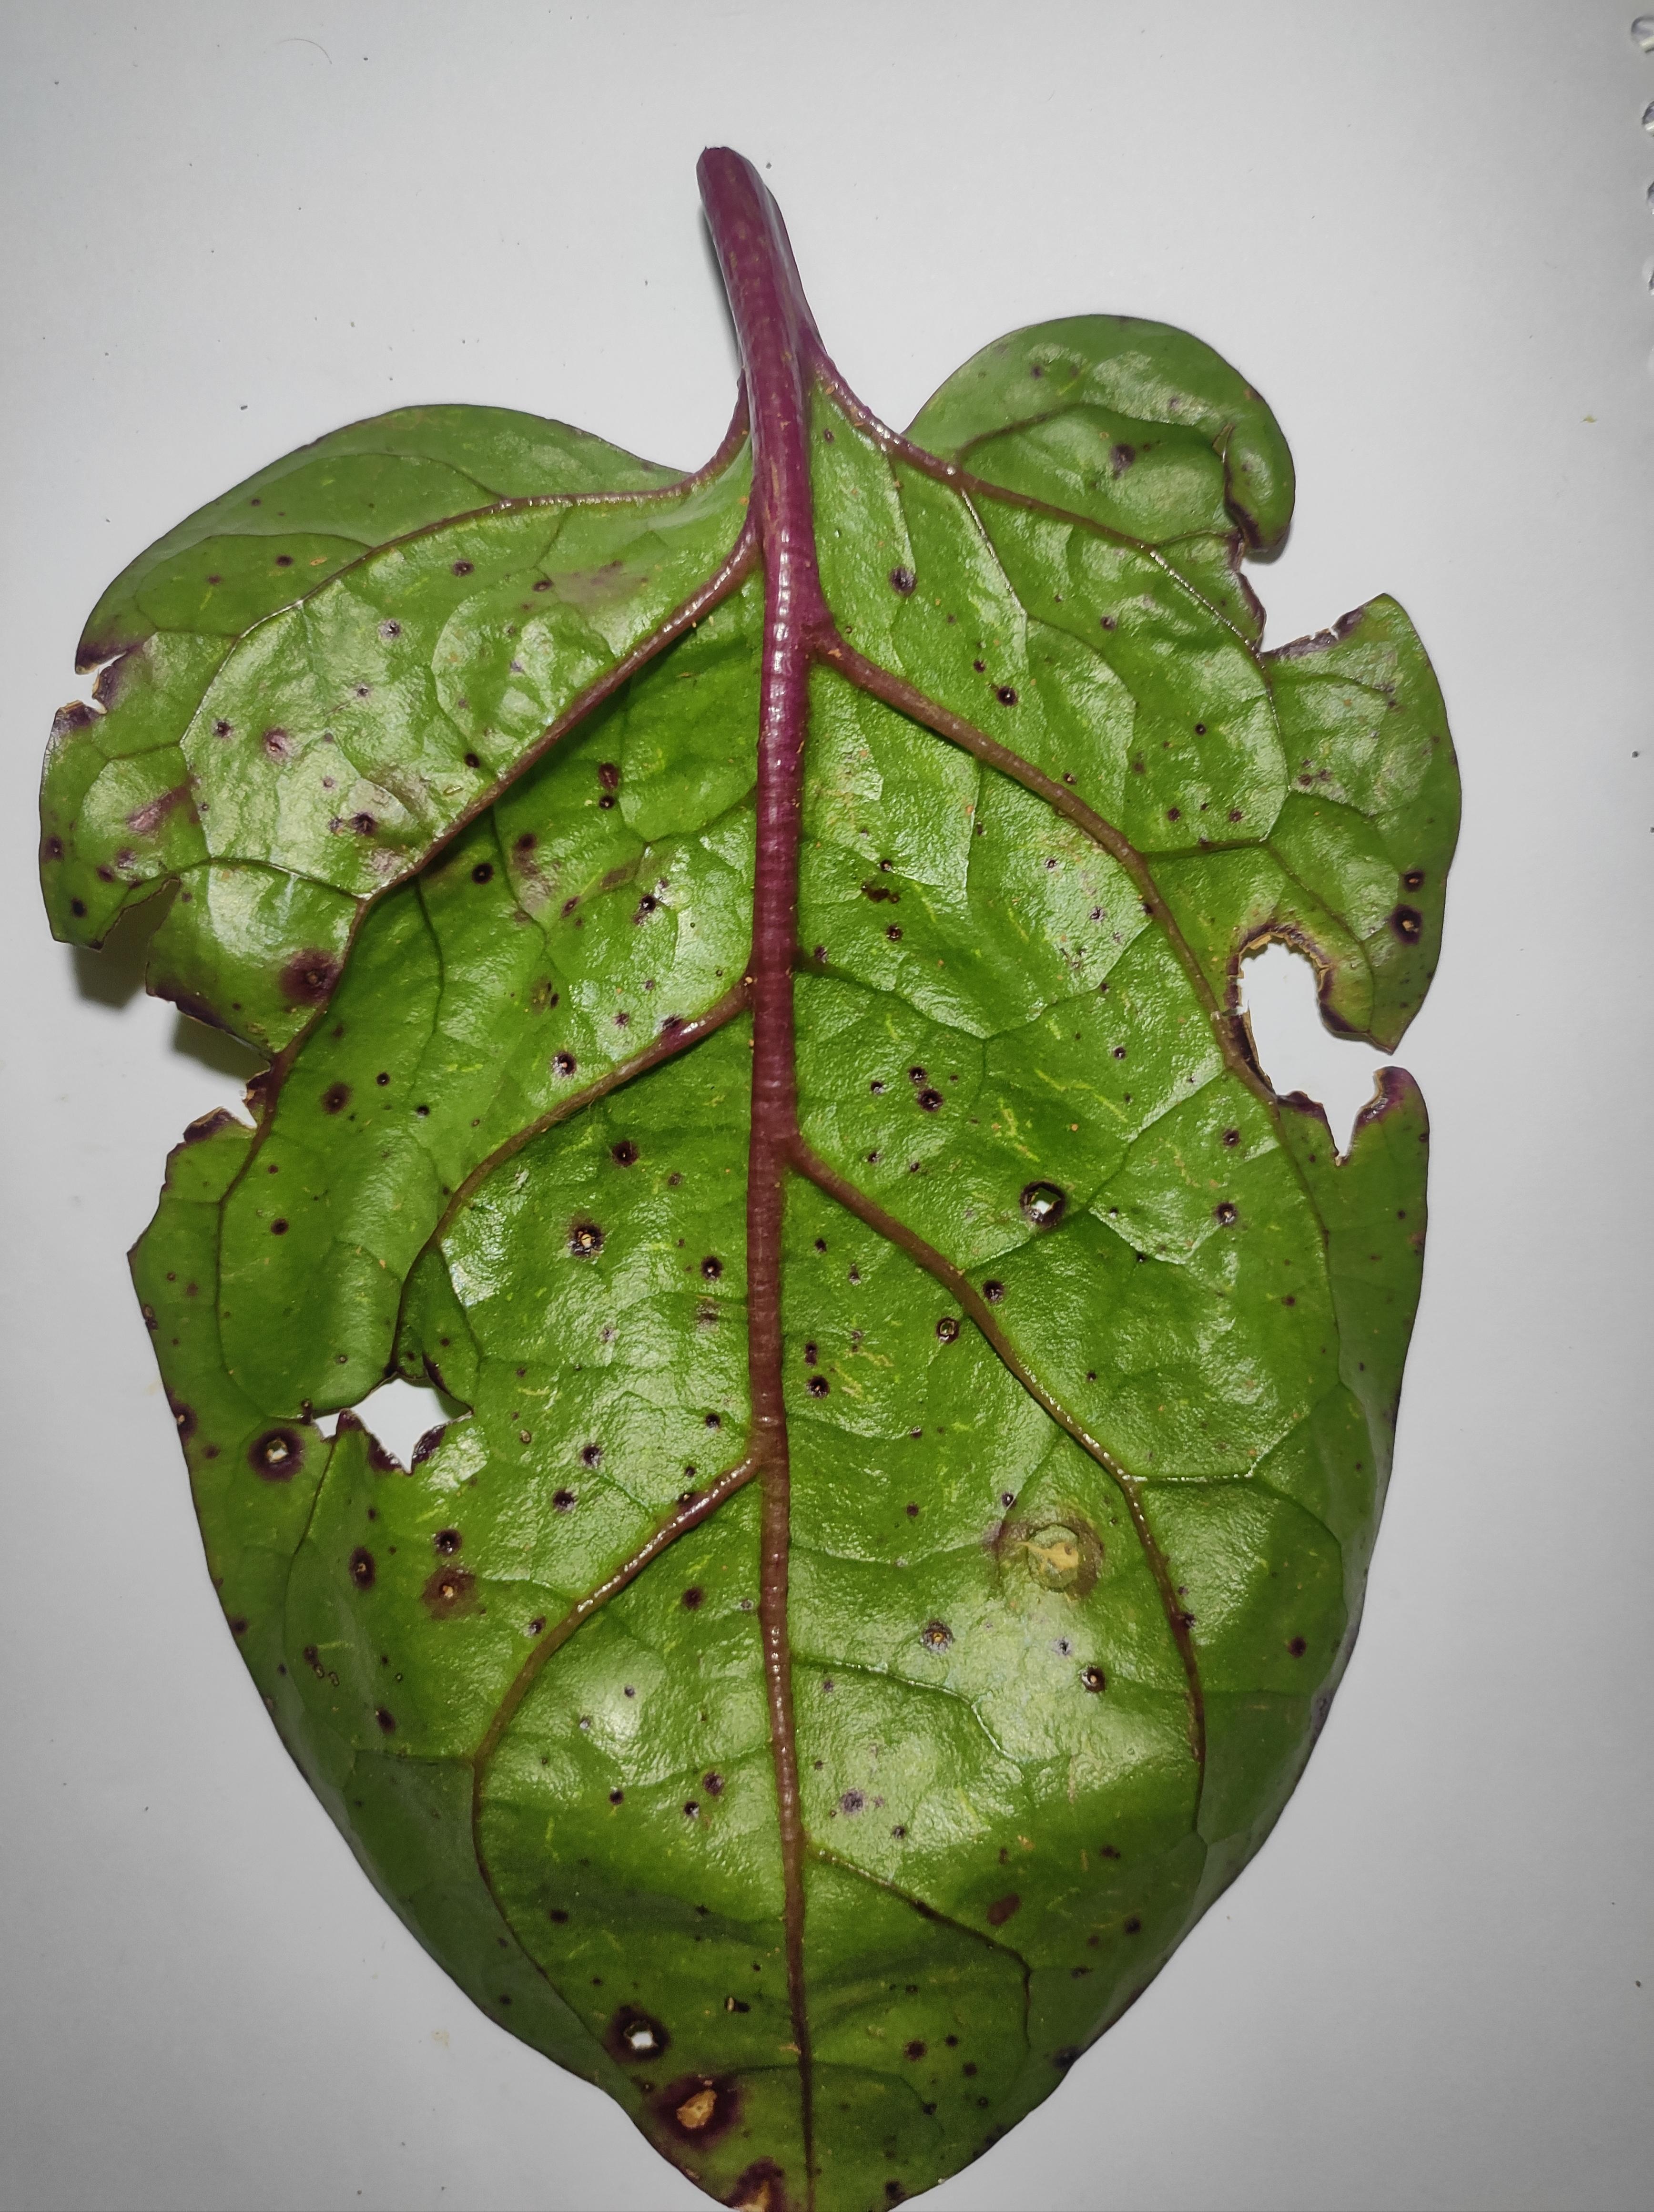
Label: straw_mite